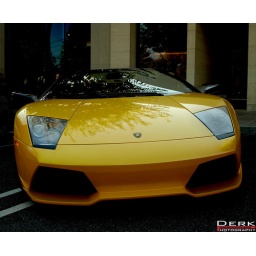
This car in yellow was so nice!